Eurasian Steppe

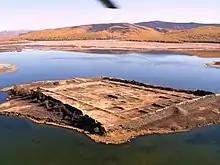
The site of Por-Bazhyn

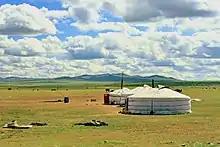
Mongolian yurt

The major centers of population and high culture in Eurasia are Europe, the Middle East, India and China. For some purposes it is useful to treat Greater Iran as a separate region. All these regions are connected directly or indirectly by the Eurasian Steppe route which was an active predecessor of the Silk Road. The latter started in the Guanzhong region of China and ran west along the Hexi Corridor to the Tarim Basin. From there it went southwest to Greater Iran and turned southeast to India or west to the Middle East and Europe. A minor branch went northwest along the great rivers and north of the Caspian Sea to the Black Sea. When faced with a rich caravan the steppe nomads could either rob it, or tax it, or hire themselves out as guards. Economically, these three forms of taxation or parasitism amounted to the same thing. Trade was usually most vigorous when a strong empire controlled the steppe and reduced the number of petty chieftains preying on trade. The silk road first became significant and Chinese silk began reaching the Roman Empire about the time that the Emperor of Han pushed Chinese power west to the Tarim Basin.